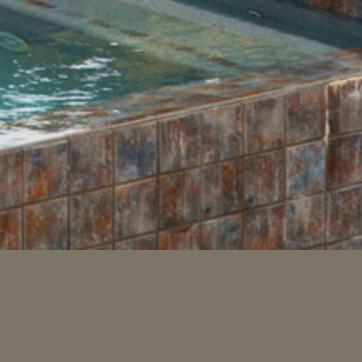
Material: tile